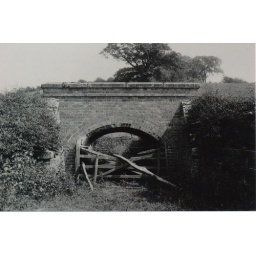
Uptons bridge - Number not known - probably near leese hill